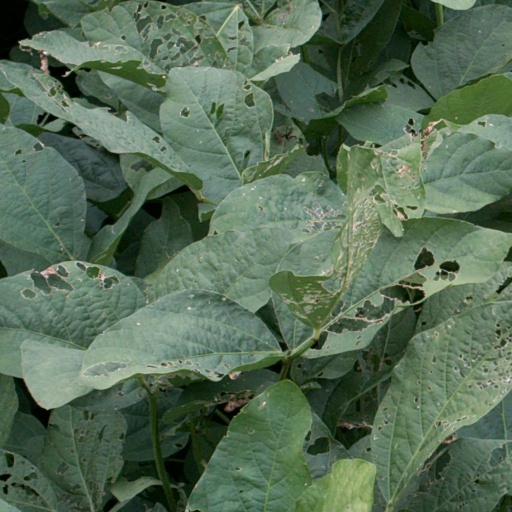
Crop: soybean